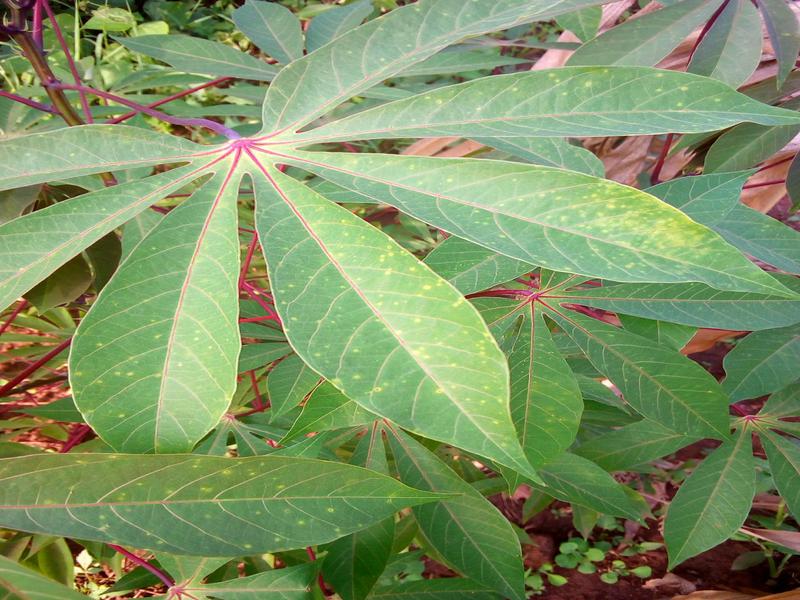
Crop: cassava
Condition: green_mottle